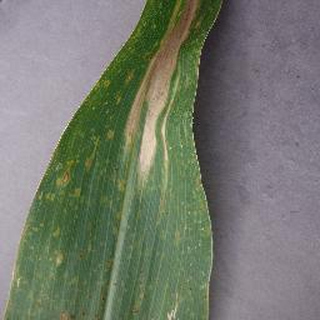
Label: corn_northern_leaf_blight